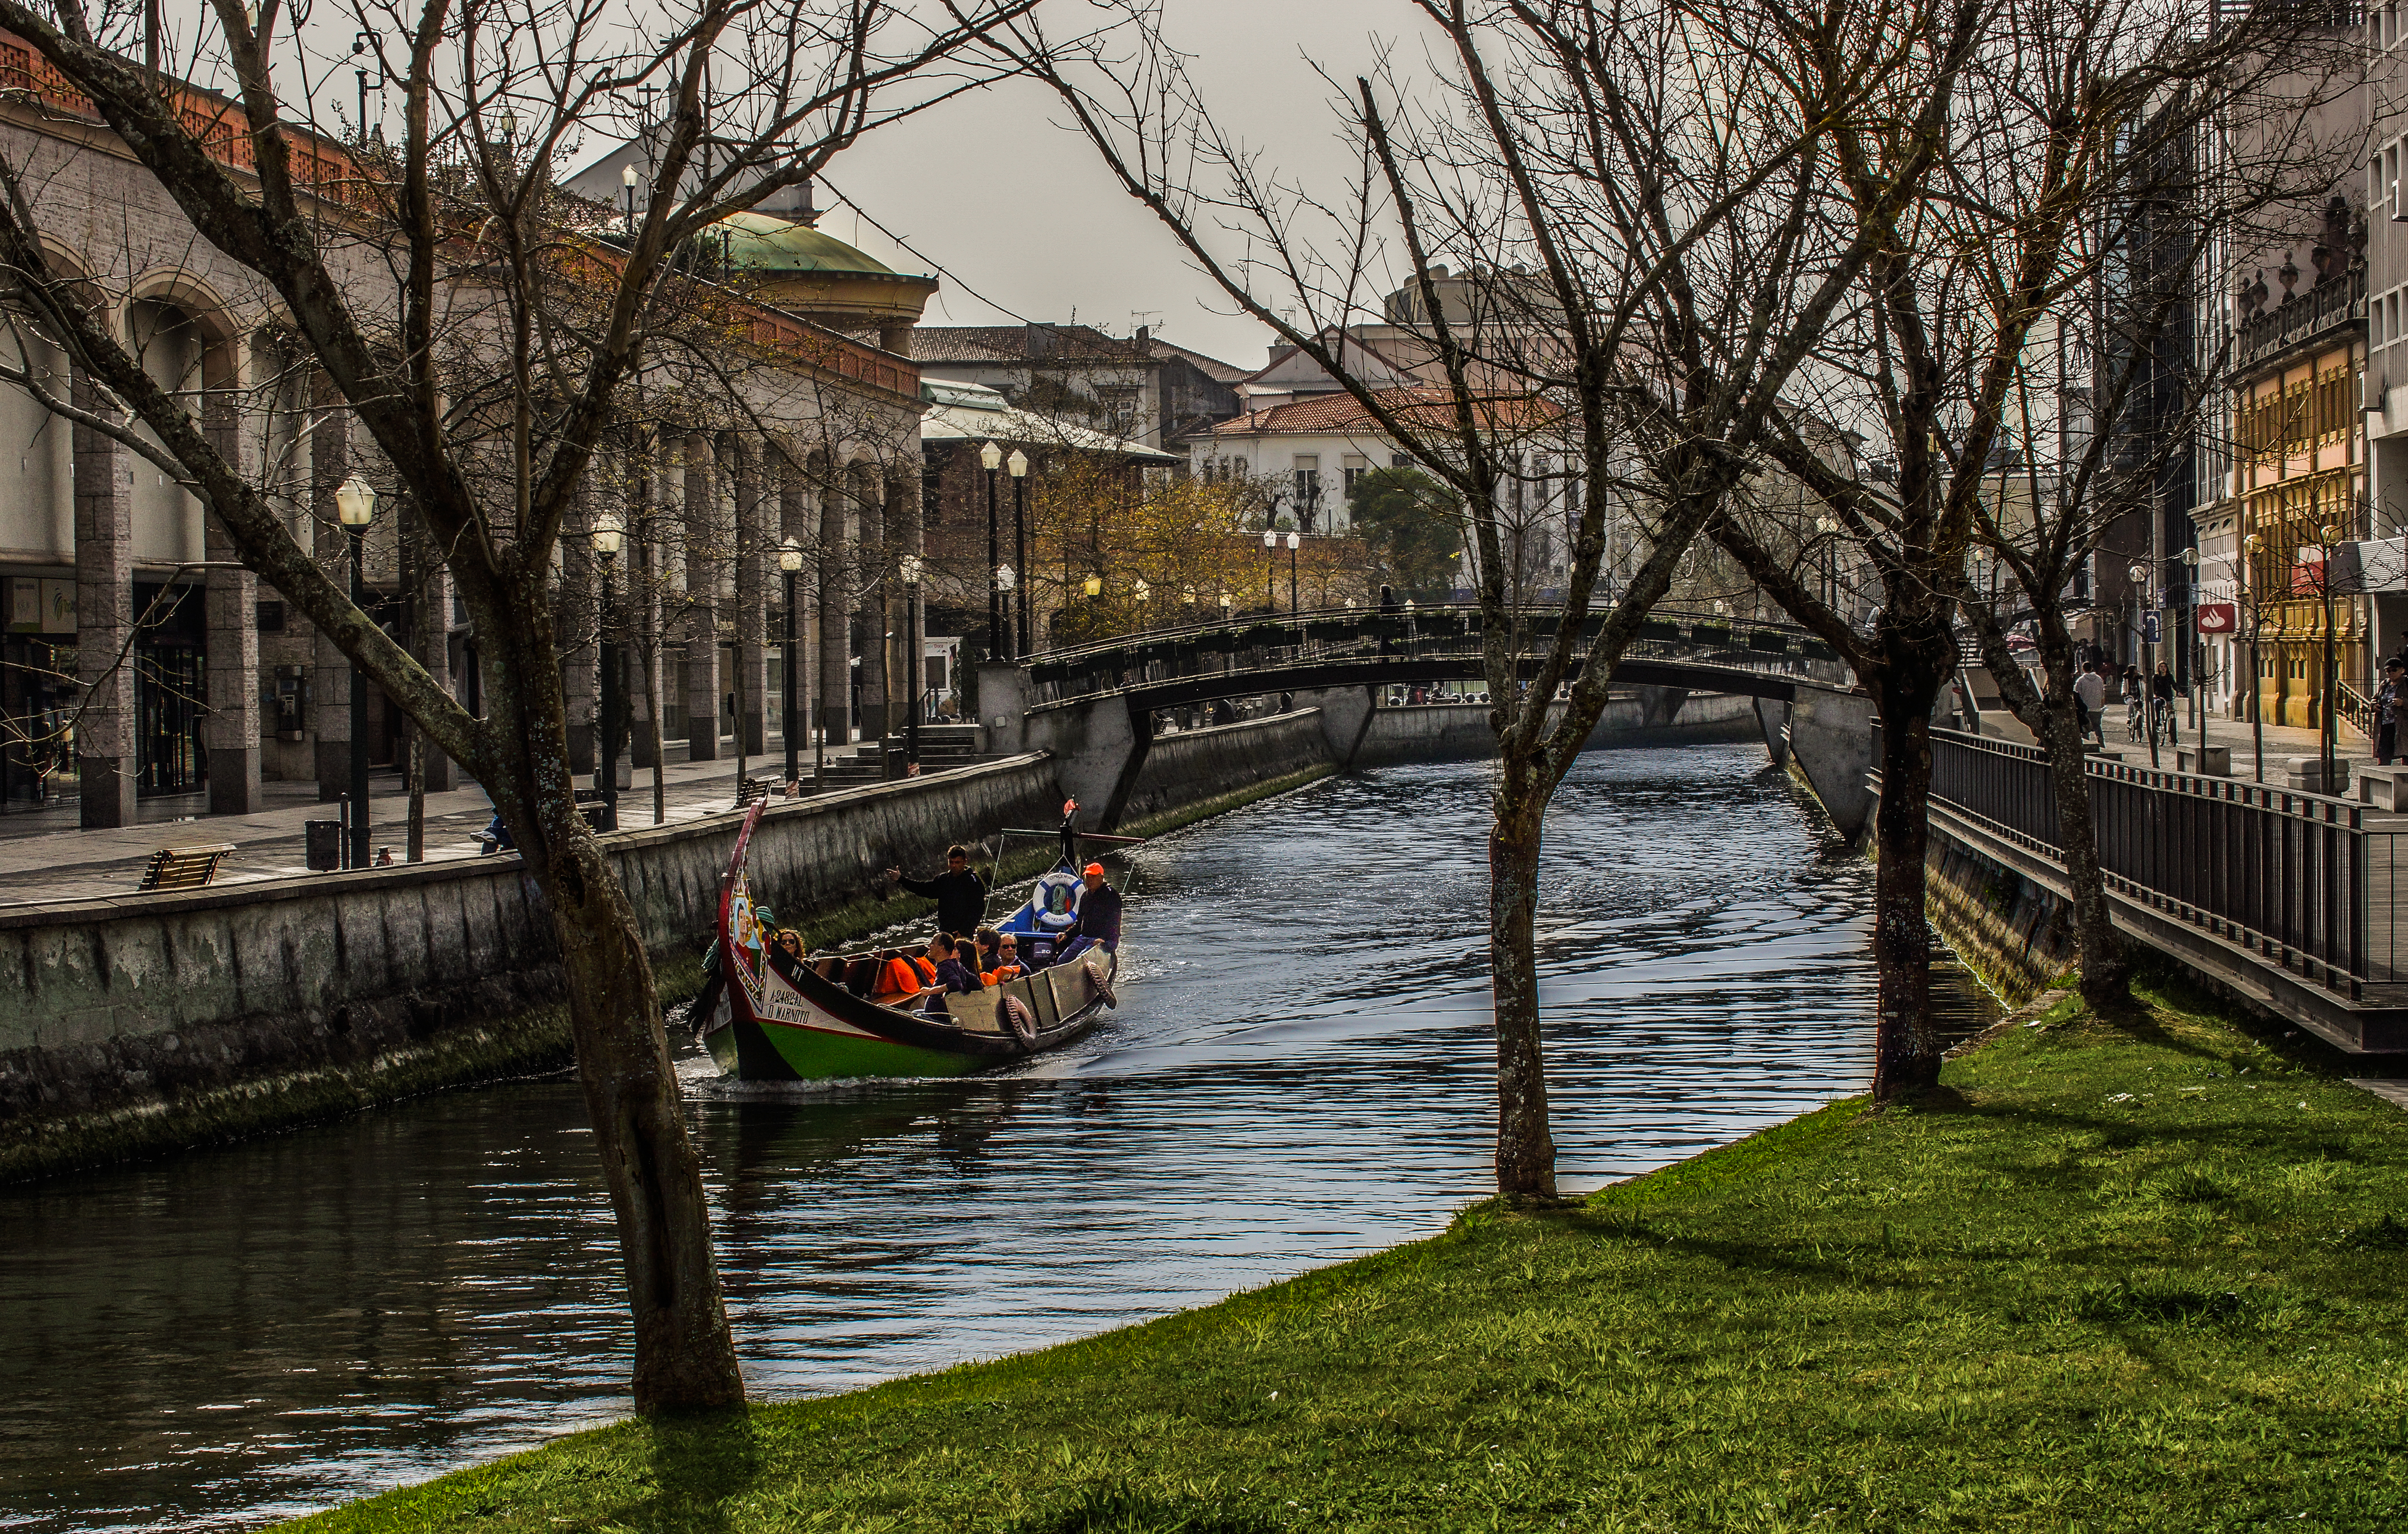
landscape, boat, river, canal, photo, vehicle, waterway, body of water, portugal, paisajes, channel, a77, g, ggl1, gaby1, xovesphoto, sonya77, sigma50500mm, 50500, xelodegalicia, aveiro, moliceiros, landform, gabrielcoru a, gabycoru a, geographical feature